Talgarth railway station

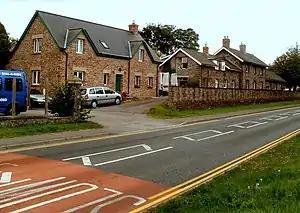
Talgarth station in 2010

Talgarth railway station is a former railway station on the Mid-Wales Railway. It opened in 1864 and closed in 1962, serving the town of Talgarth in Powys, Wales.